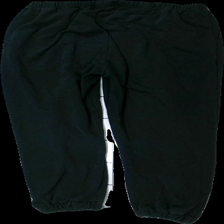
View: back
Type: Trousers
Category: Men
Brand: Lager 157
Colors: Black
Material: 100% bomull
Cut: Tight
Size: L
Season: All
Stains: Minor
Damage: smuts fläck
Damage location: middle right
Damage 2: nopprigt
Damage 2 location: top center
Damage 3: saknas snörre
Damage 3 location: middle center
Price range: <50
Recommended usage: Export
Description: svarta mjukisbyxor